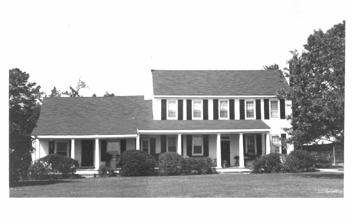
Building: Maxwell House (Stedman, North Carolina)
Country: United States of America
Year built: 1815
Historic house in North Carolina, United States United States historic place Maxwell House U.S. National Register of Historic Places Show map of North Carolina Show map of the United States Location Off NC 24, near Stedman, North Carolina Coordinates 35°1′18″N 78°43′23″W / 35.02167°N 78.72306°W / 35.02167; -78.72306 Area 5 acres (2.0 ha) Built c. 1790 ( 1790 ) –1815, c. 1845 Architectural style Mixed (more Than 2 Styles From Different Periods) NRHP reference No. 85000380 Added to NRHP February 28, 1985 Maxwell House is a historic home located near Stedman , Cumberland County, North Carolina . It consists of two sections: a coastal cottage form log section dated to about 1790–1815 and a two-story, five-bay, transitional Federal / Greek Revival style section dated to about 1845.  Also on the property are the contributing dairy, a shed, cinder block smokehouse , a tin roof stable, and a diminutive slave kitchen. It was listed on the National Register of Historic Places in 1985. References